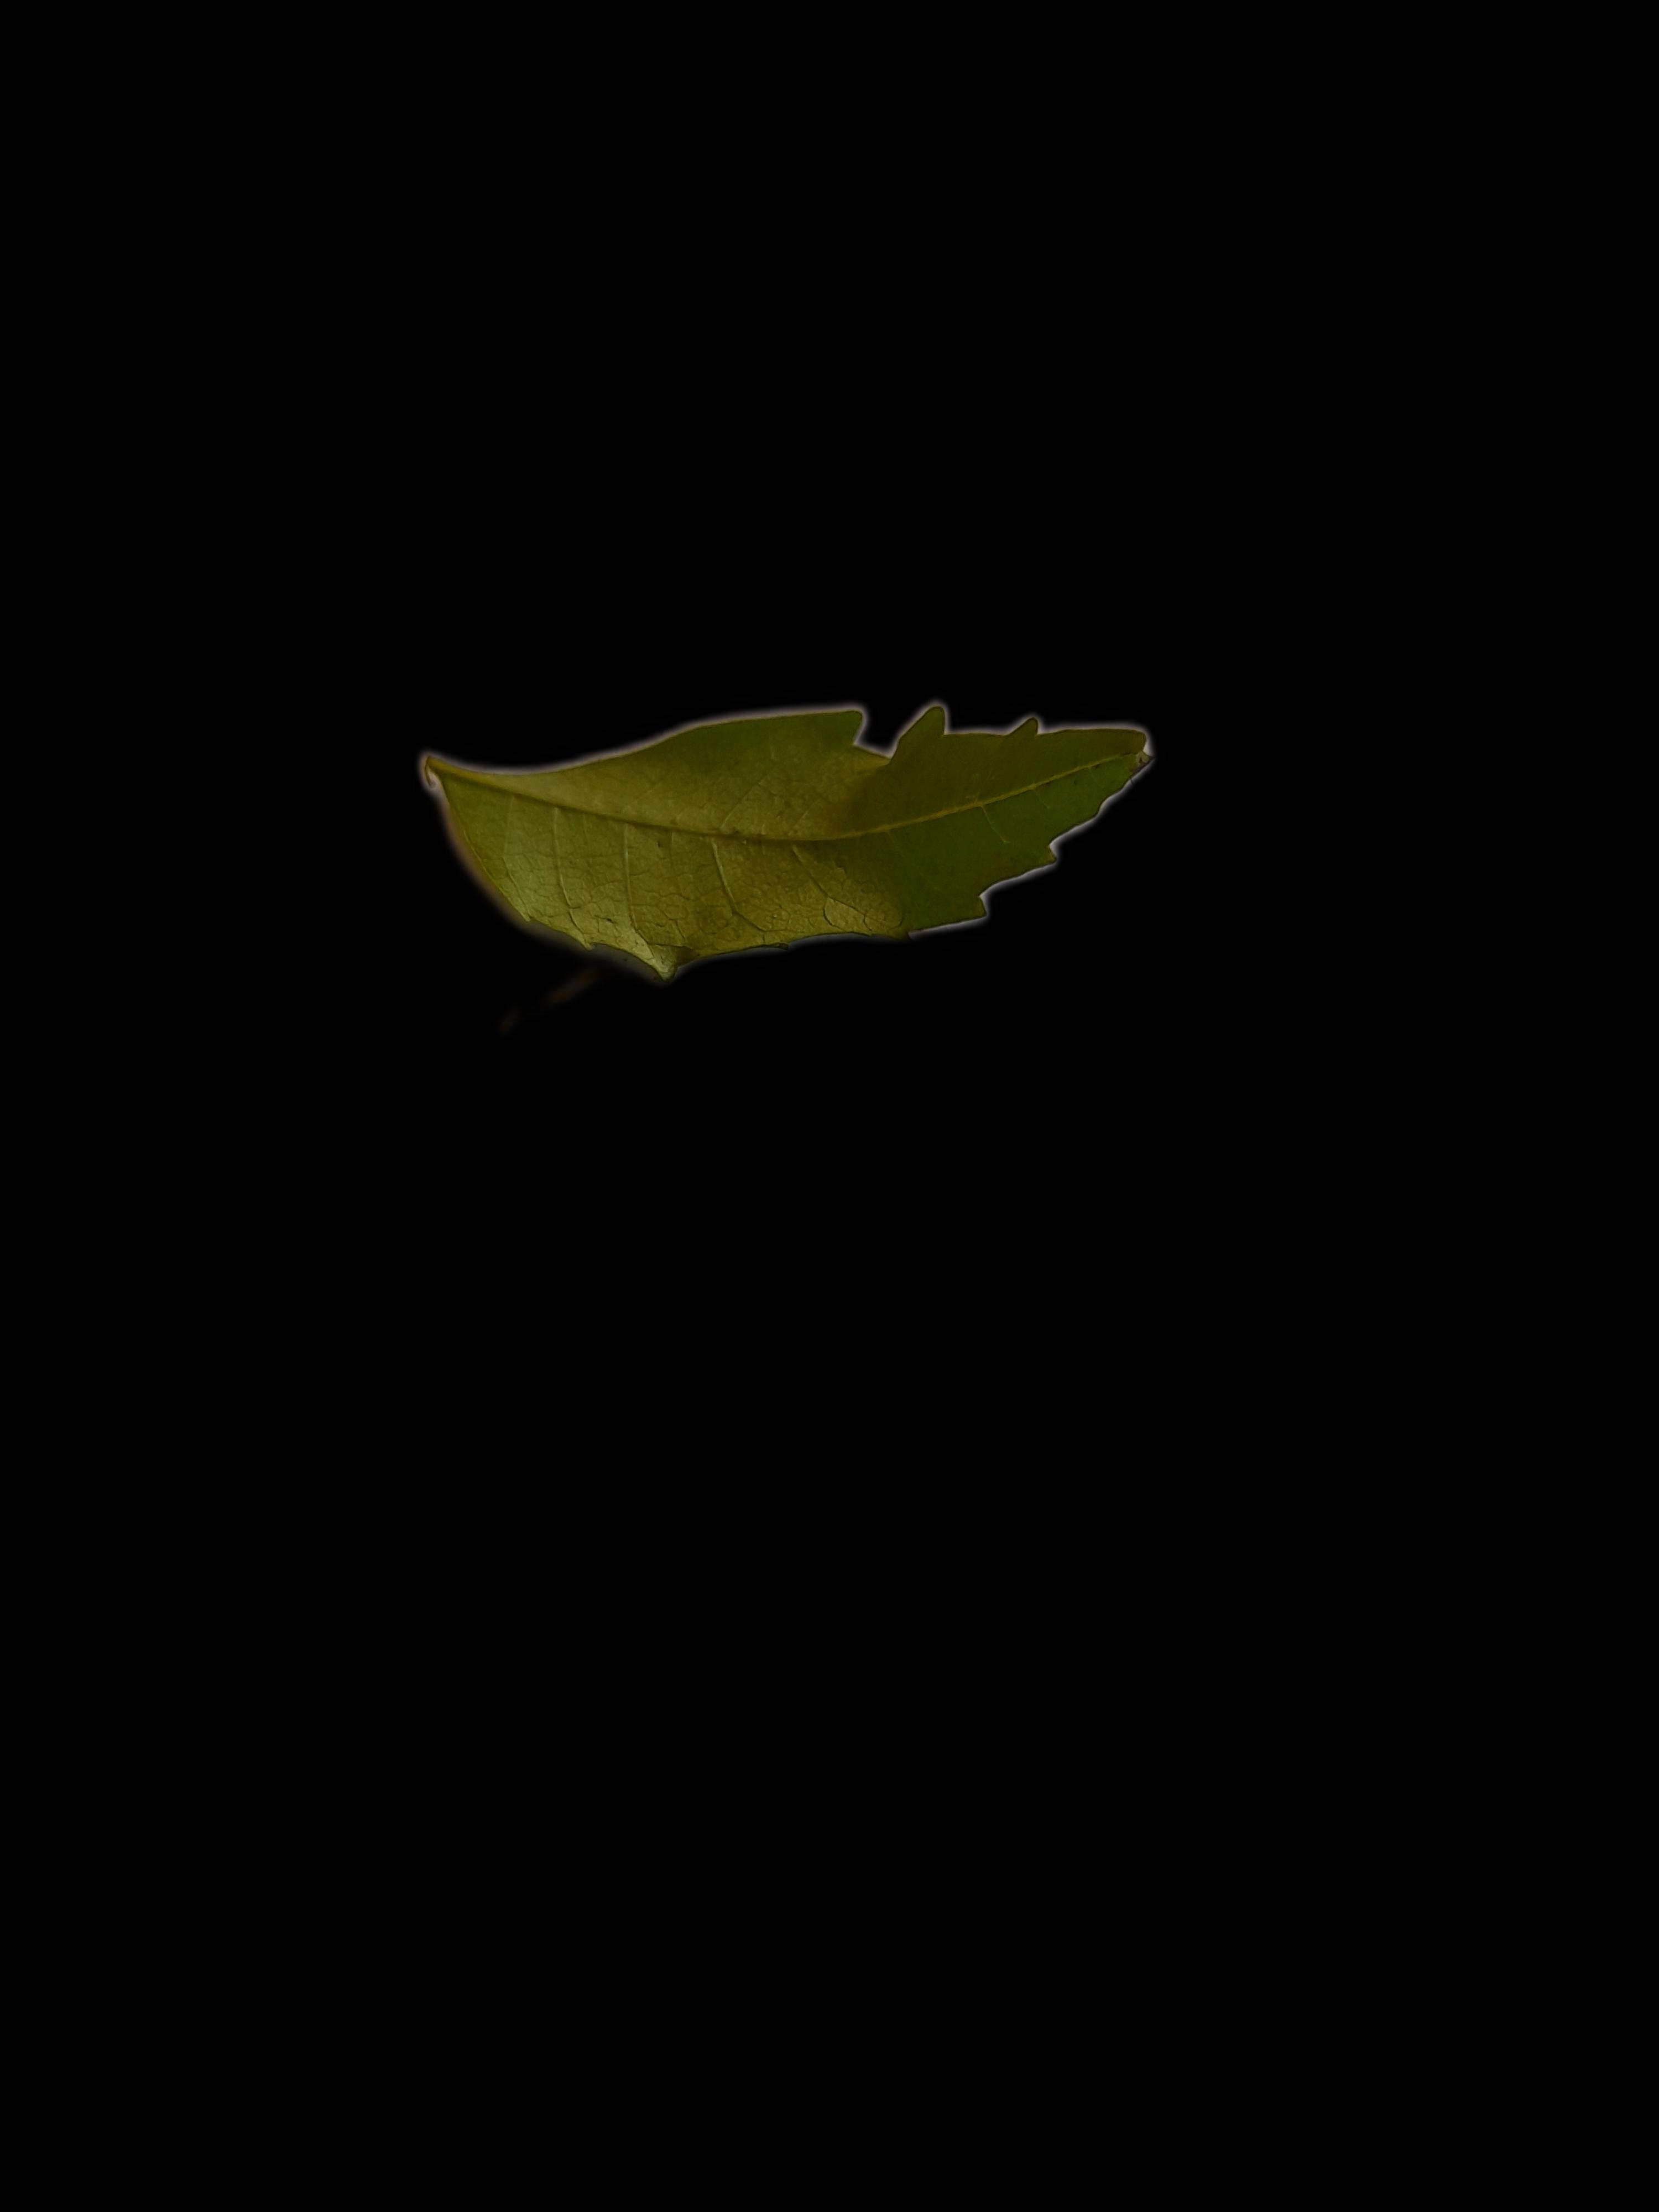
Plant: Neem